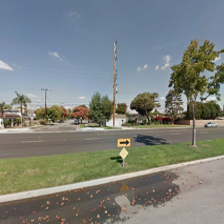
Label: streetView